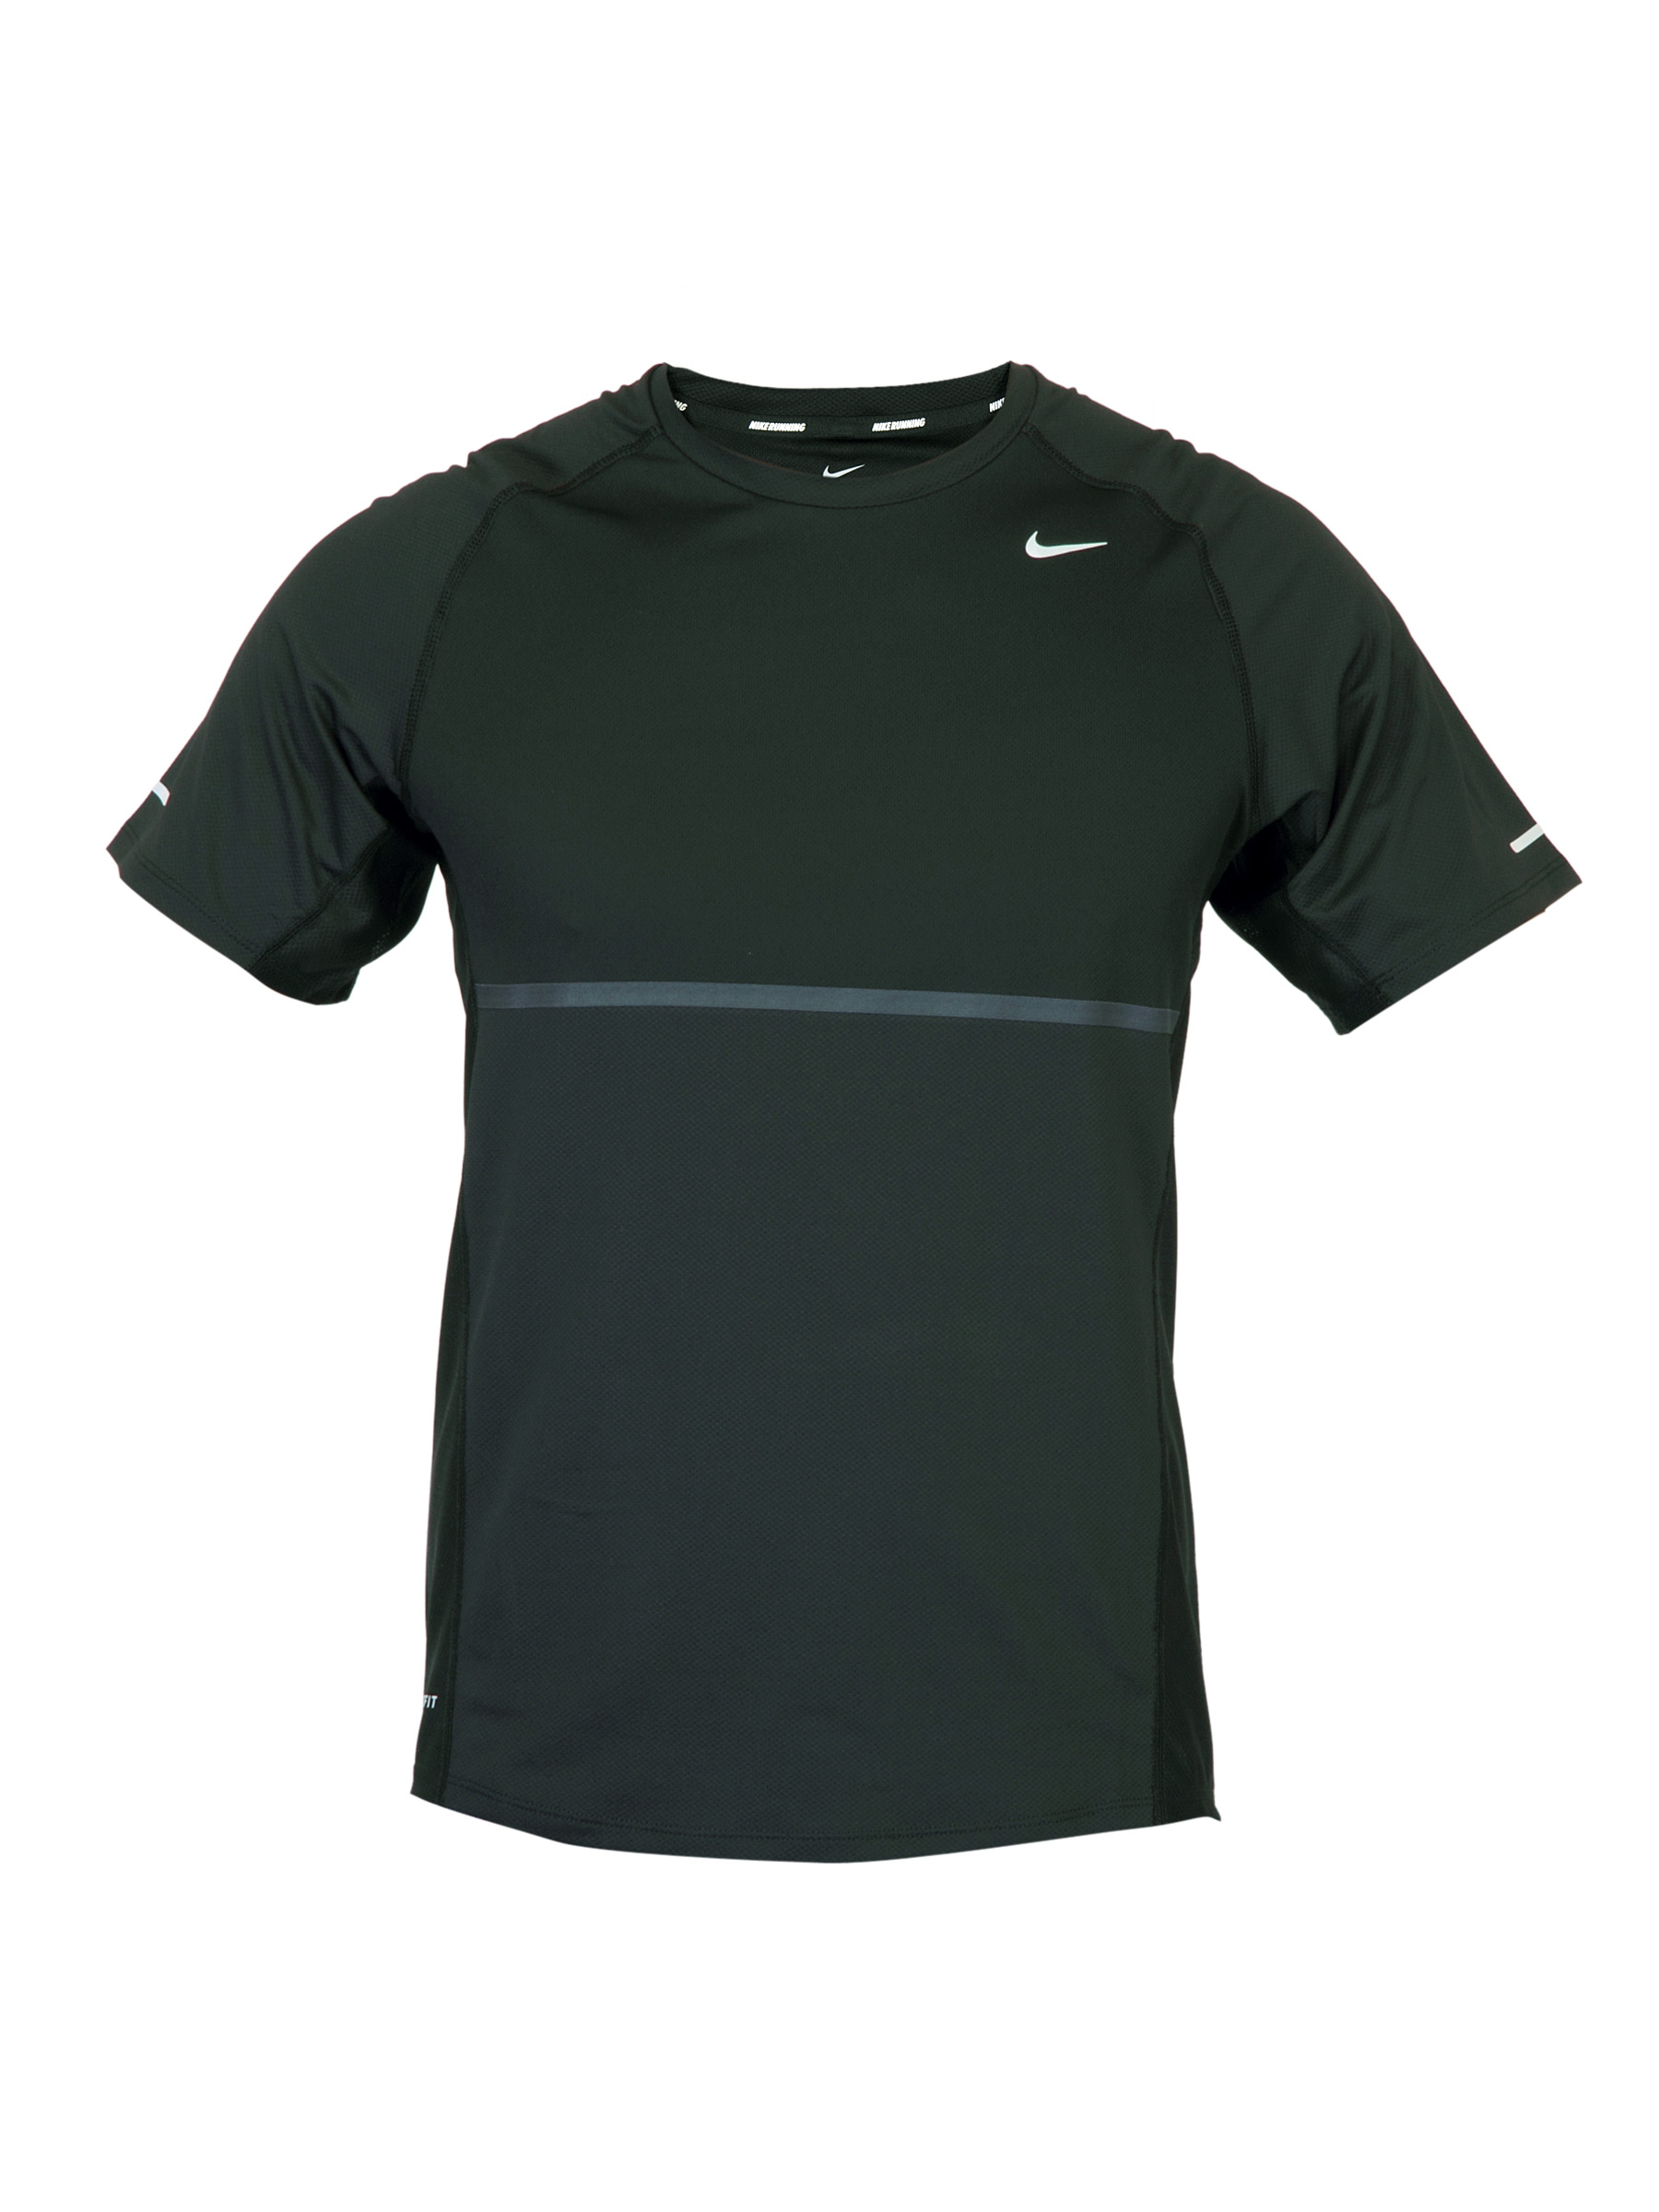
Nike Men Sphere Black T-shirt
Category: Apparel / Topwear / Tshirts
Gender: Men
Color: Black
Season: Summer 2012
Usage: Sports